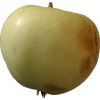
Label: Apple hit 1